Shelbourne F.C.

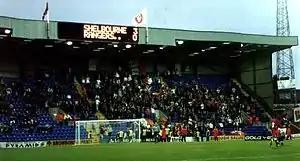
The scoreboard in Prenton Park, just before the hour mark.

During that season Gerry Doyle was appointed manager and a new era was being ushered in for the team. The FAI Youth Cup was won in 1959 and Doyle was true to his word, "if they're good enough, they're old enough" and six of the Youth Cup-winning team became first-team regulars. Amongst them was Tony Dunne who would be later transferred to Manchester United with whom he picked up a European Cup winners medal in 1968.